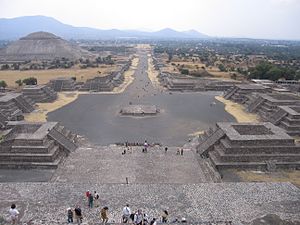
Teotihuacán / Historien og befolkningen
Teotihuacán set fra Månens pyramide, med De Dødes Biulevard mellem pyramiderne.
Teotihuacán var en præ-columbiansk storbystat og er i dag en kommune i delstaten Mexico i Mexico.